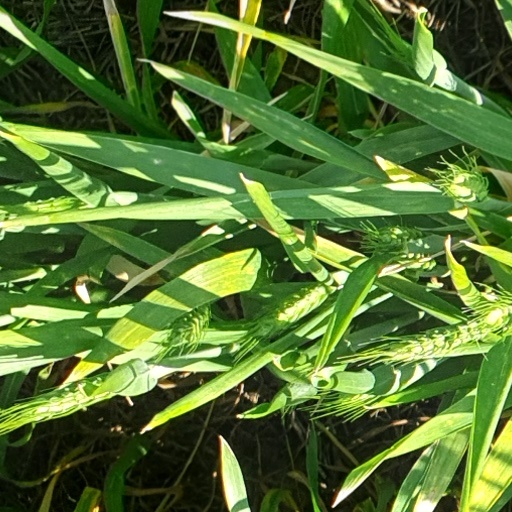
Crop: wheat